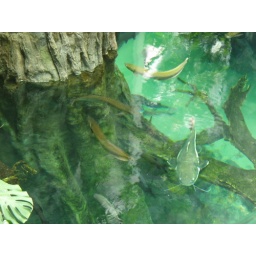
A view of the fish in the flooded forest below.